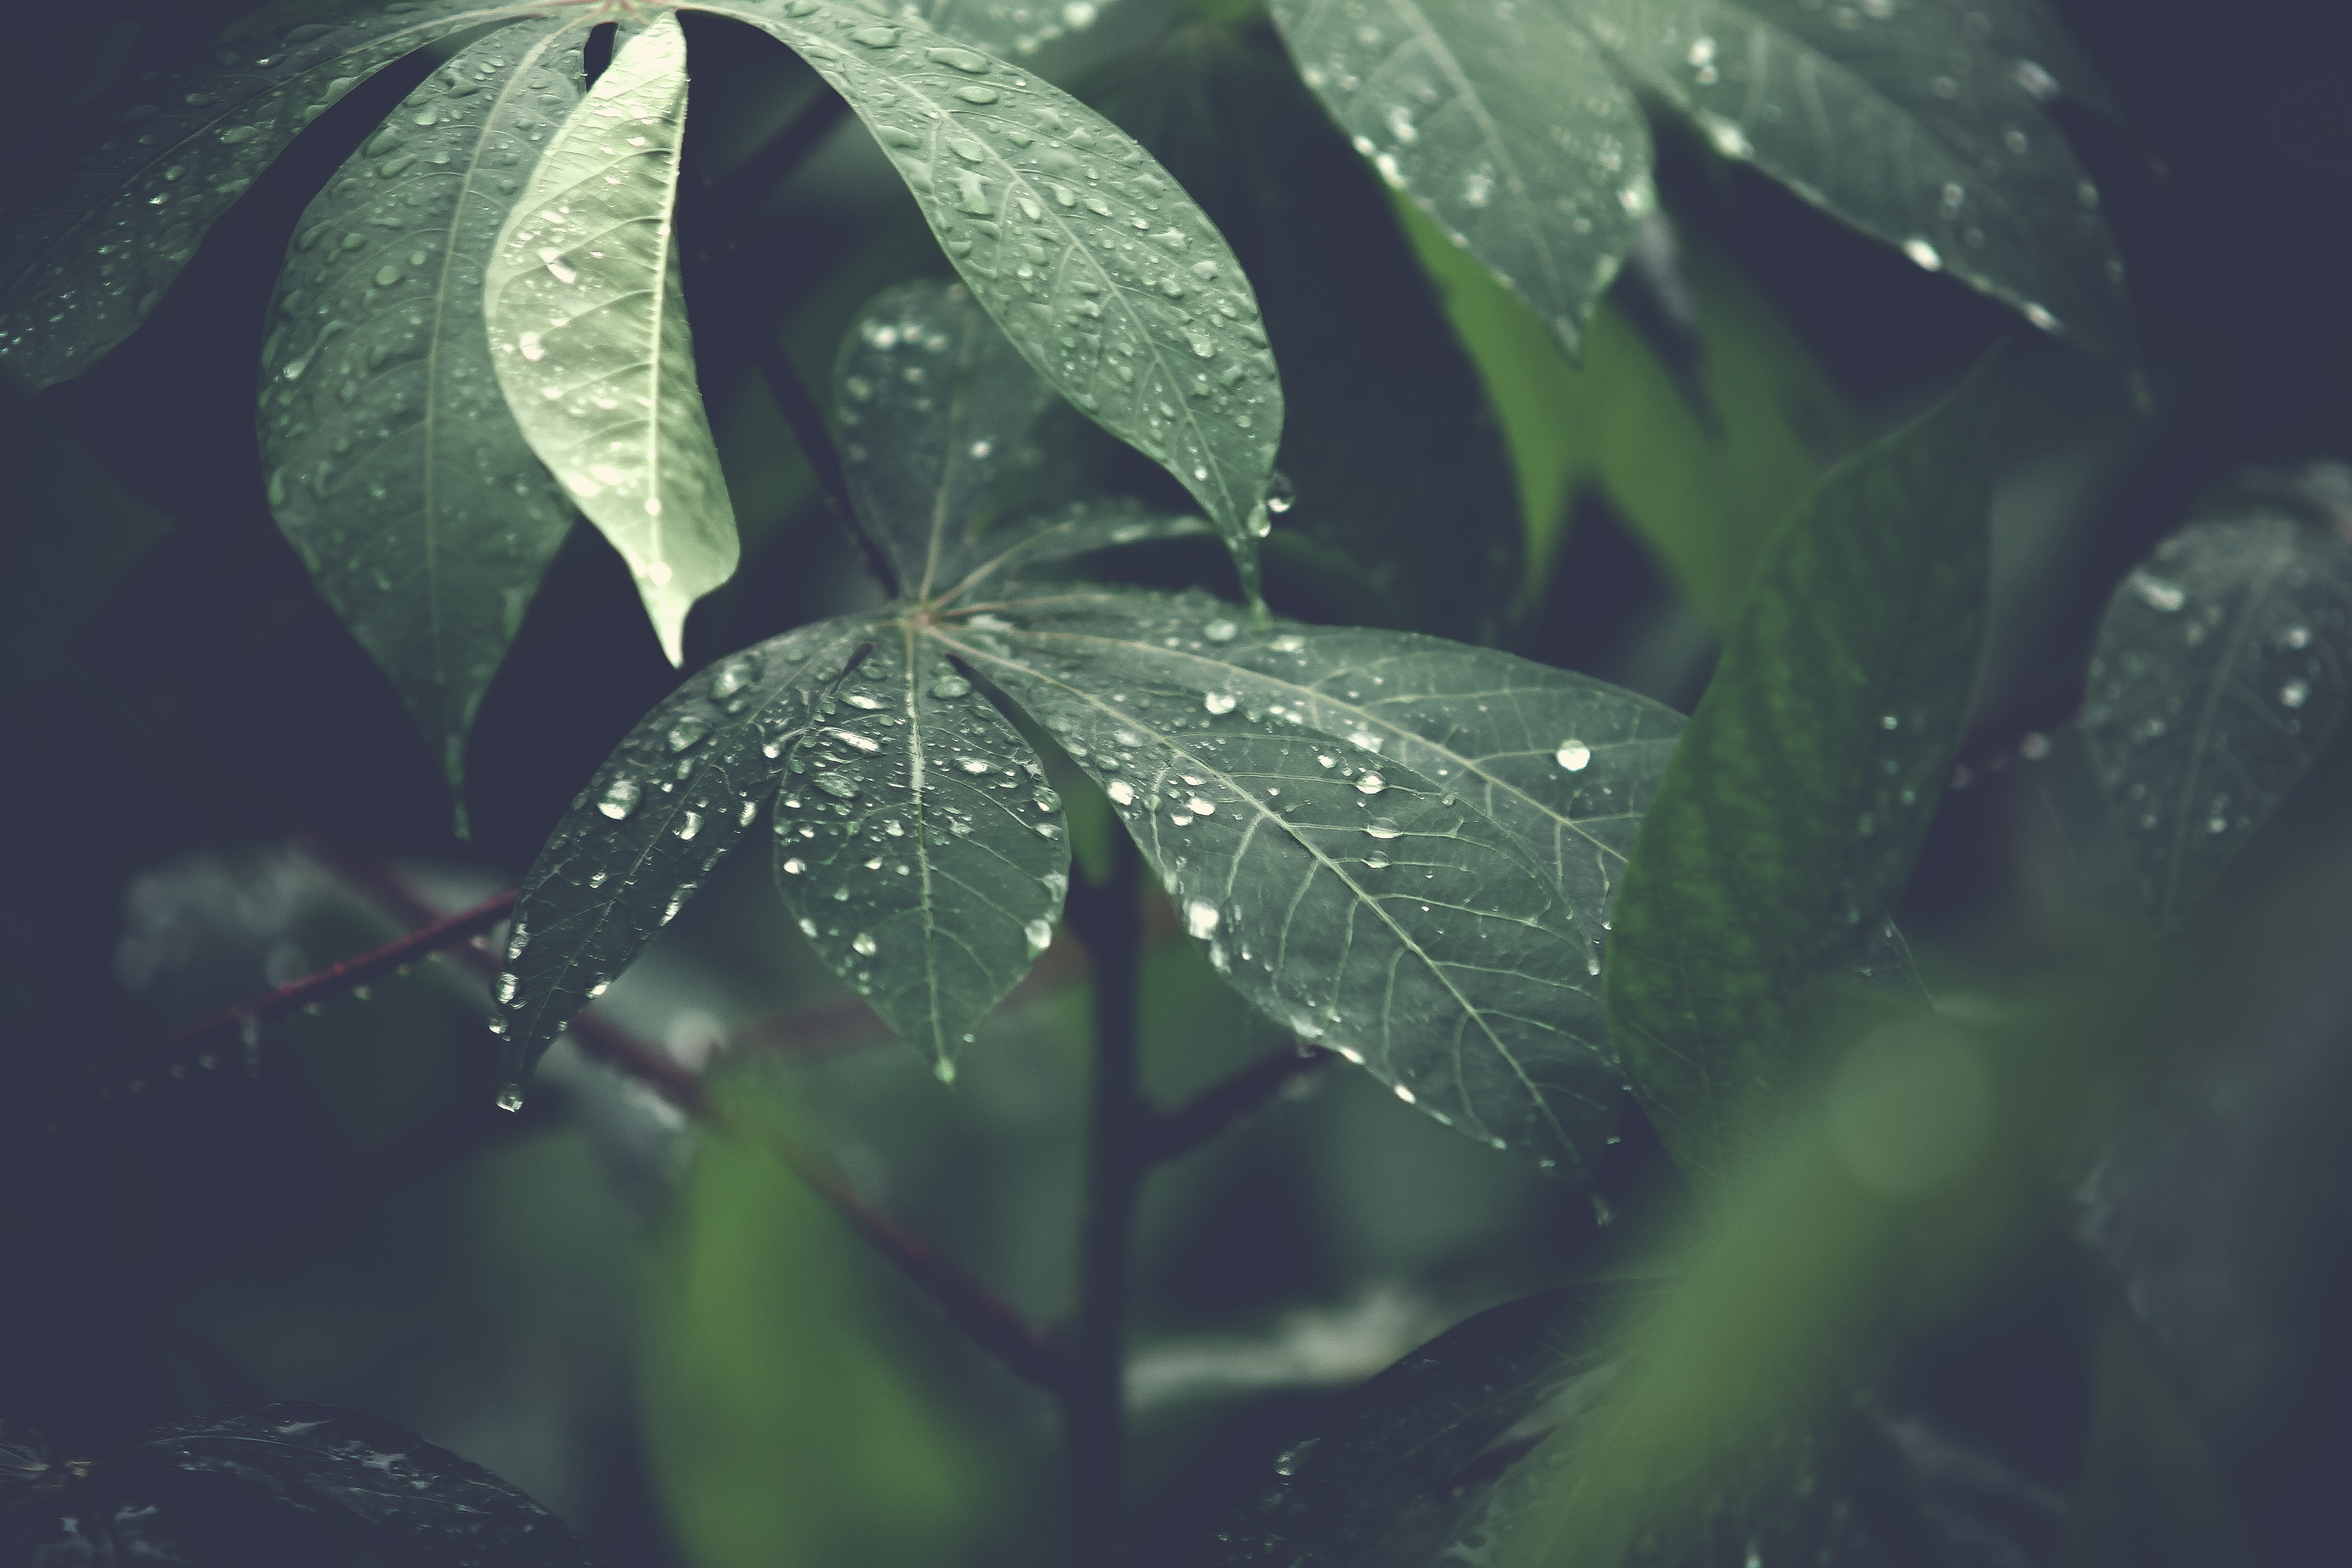
leaf, green, water, dew, moisture, nature, drop, vegetation, rain, natural environment, plant, morning, botany, tree, black and white, flower, sunlight, organism, photography, branch, terrestrial plant, grass, adaptation, forest, macro photography, plant stem, monochrome photography, precipitation, night, twig, perennial plant